1994 Ottawa municipal election

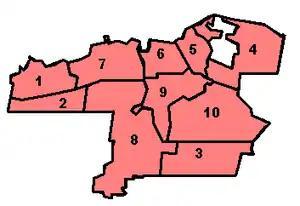
Map of Ottawa's Wards used in this election

The results for the Ottawa Board of Education trustees were as follows. This would be the final election for the OBE, which was merged with the Carleton Board of Education in 1998. The Zones were co-terminus with their respective wards, except for Zone 4 which also included the Village of Rockcliffe Park and Zone 5 which included the City of Vanier.